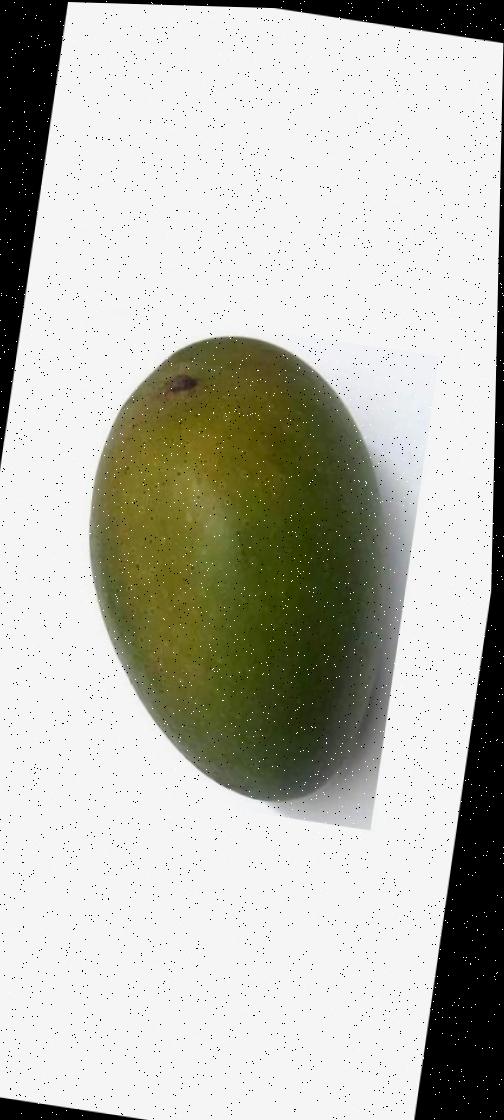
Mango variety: Ashshina Zhinuk